Economy of South Sudan

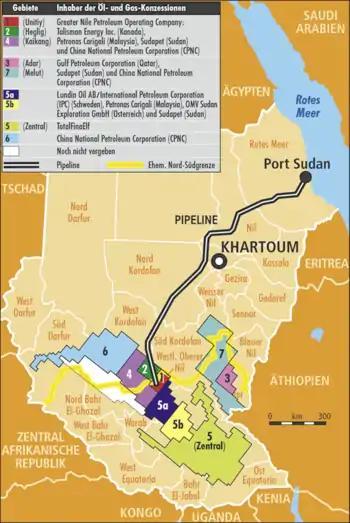
Oil and gas concessions in Sudan – 2004.

Prior to independence, South Sudan produced 85% of Sudanese oil output. The oil revenues according to the Comprehensive Peace Agreement (CPA), were to be split equally for the duration of the agreement period. Since South Sudan relies on pipelines, refineries, and port facilities in Red Sea state in North Sudan, the agreement stated that the government in Khartoum would receive 50% share of all oil revenues. Oil revenues constitute more than 98% of the government of South Sudan's budget according to the southern government's Ministry of Finance and Economic Planning, and this has amounted to more than $8 billion in revenue since the signing of the peace agreement.